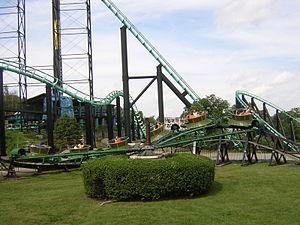
Phantom's Revenge sont des hyper montagnes russes et des méga montagnes russes du parc Kennywood, situé près de Pittsburgh, en Pennsylvanie, aux États-Unis. L'attraction ouvre tout d'abord en 1991 sous le nom Steel Phantom et possède quatre inversions. Elle ferme en 2000 et est remodelée par D. H. Morgan Manufacturing pour rouvrir le 19 mai 2001 sans inversions et sous sa forme actuelle : Phantom's Revenge.
Playland